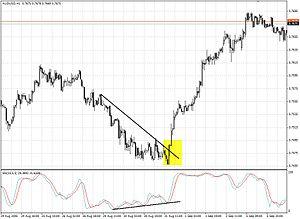
Divergence entre Cours et Stochastique
Le stochastique désigne un indicateur technique utilisé notamment par les intervenants en bourse. Il a été diffusé par le docteur en médecine et analyste technique américain George Lane dans les années 50. Il fait partie de la catégorie des oscillateurs. Le terme stochastique fait référence à la comparaison du prix actuel d'une valeur par rapport à ses valeurs antérieures. Cet oscillateur a pour but de déterminer les retournements de tendance.